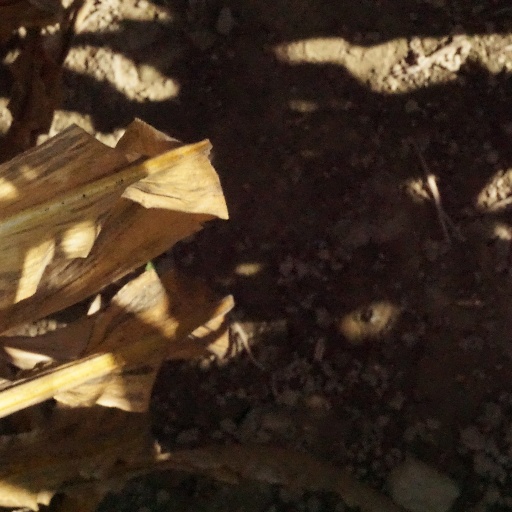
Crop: maize; corn